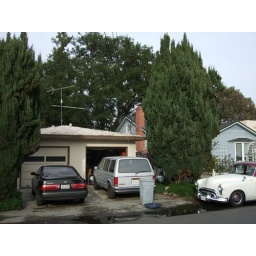
Peter moved his 1950 Oldsmobile 88 to the street so I could work on my van in his driveway.